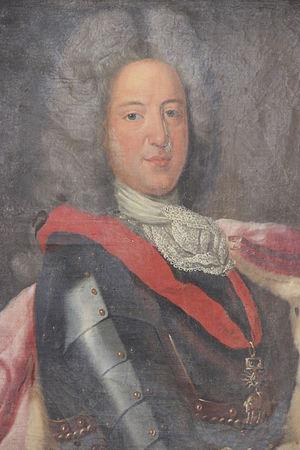
Portrait de Charles Henri de Lorraine-Vaudémont dans le hall de la mairie